Peking University Health Science Center

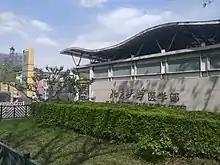
West Gate of Peking University Health Science Center

It was first established in 1902 as the Medical branch of Imperial College of Peking (later on became Peking University). It was discontinued due to government funding in 1908 and reopened on October 26, 1912, after the Qing dynasty conceded to the Republic of China in the same area in the city of Beijing. It was the first of its kind in China to teach western medicine and train medical doctors following the British medical education system. The professional degree offered to the Clinical medicine graduates is equivalent to the Scottish system 'MD'. In 1923, it adopted the name Beijing Medical University. It was separated from Peking University in 1952. In 1954, Beijing Medical University was listed by the State Council as one of the Top-Six National Key Universities. It merged back with Peking University in 2000 and is now named Peking University Health Science Center.